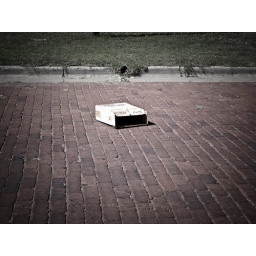
A box in the middle of a brick street